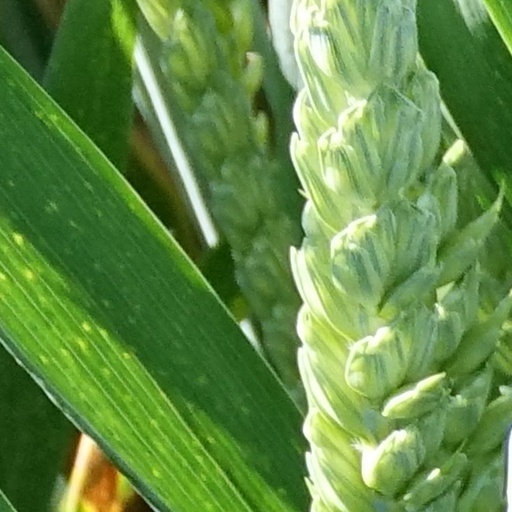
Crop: wheat